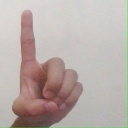
अक्षर: ड